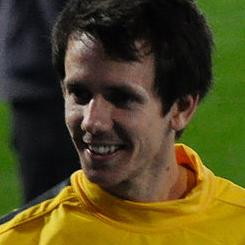
Age: 24